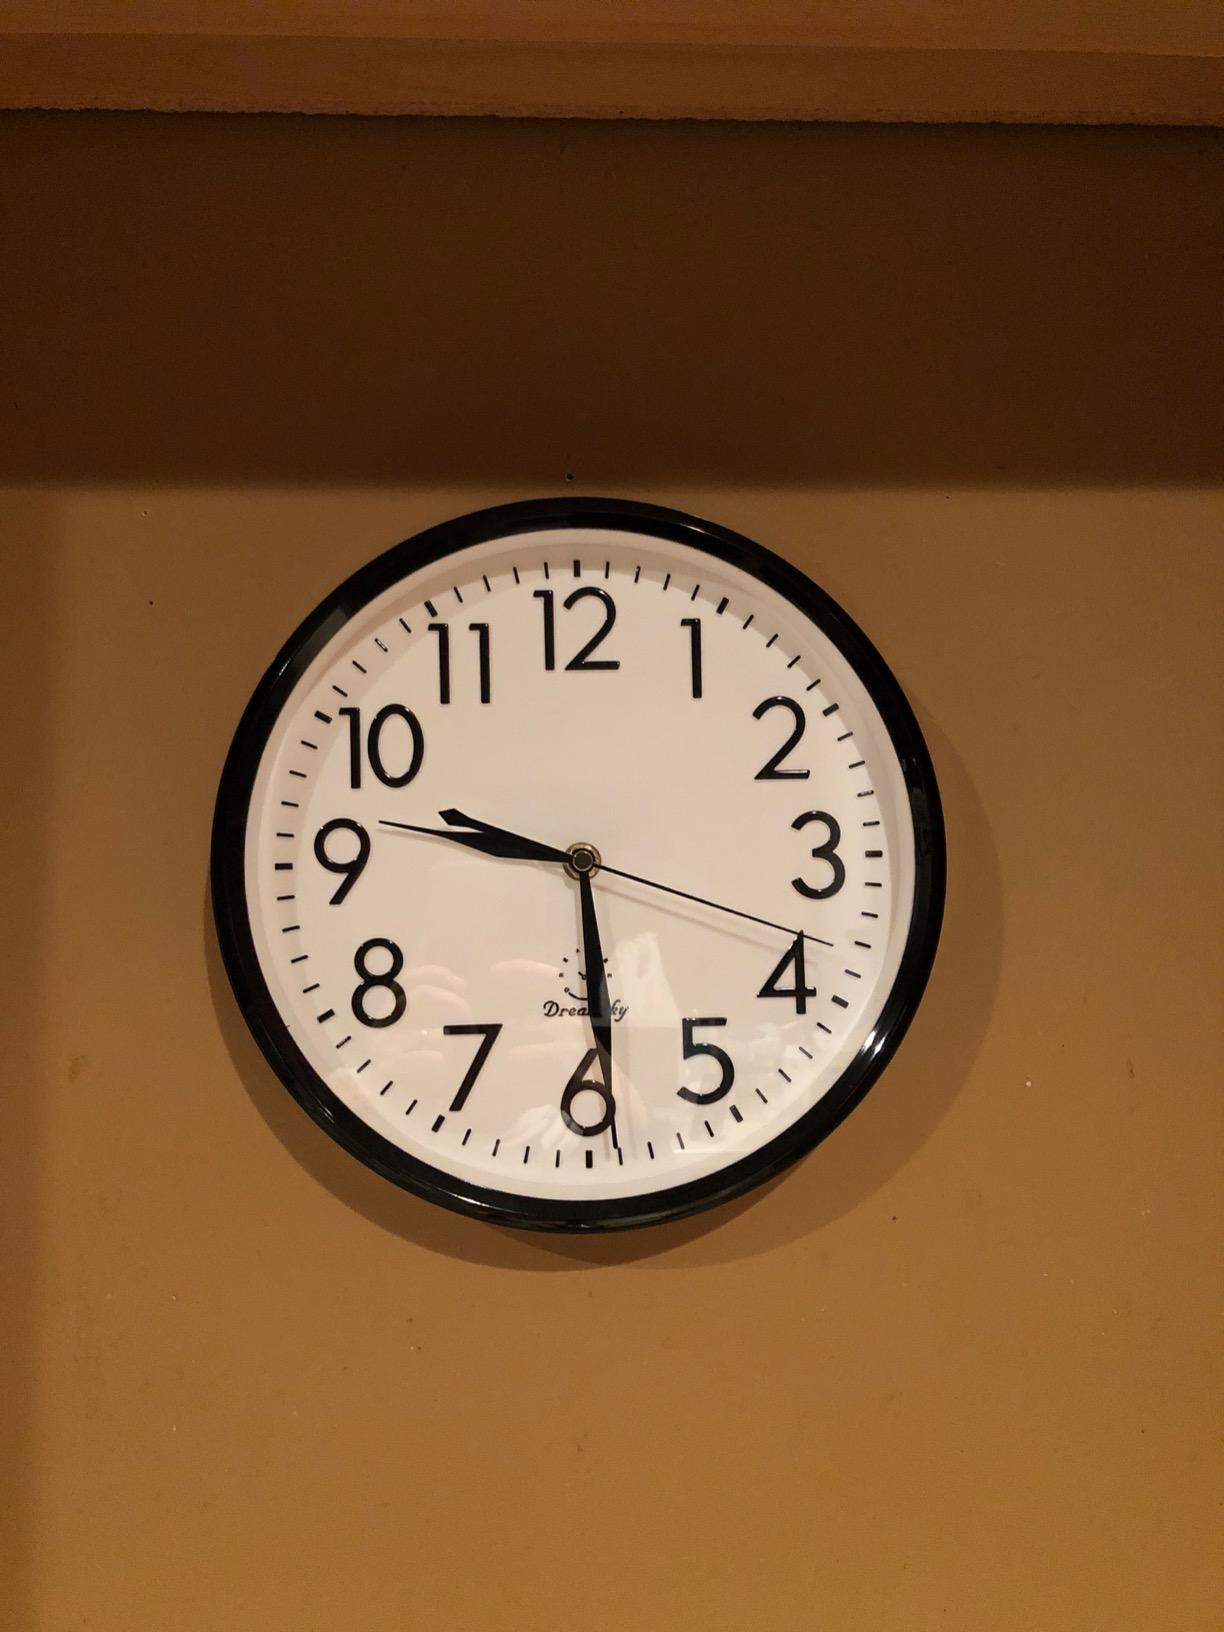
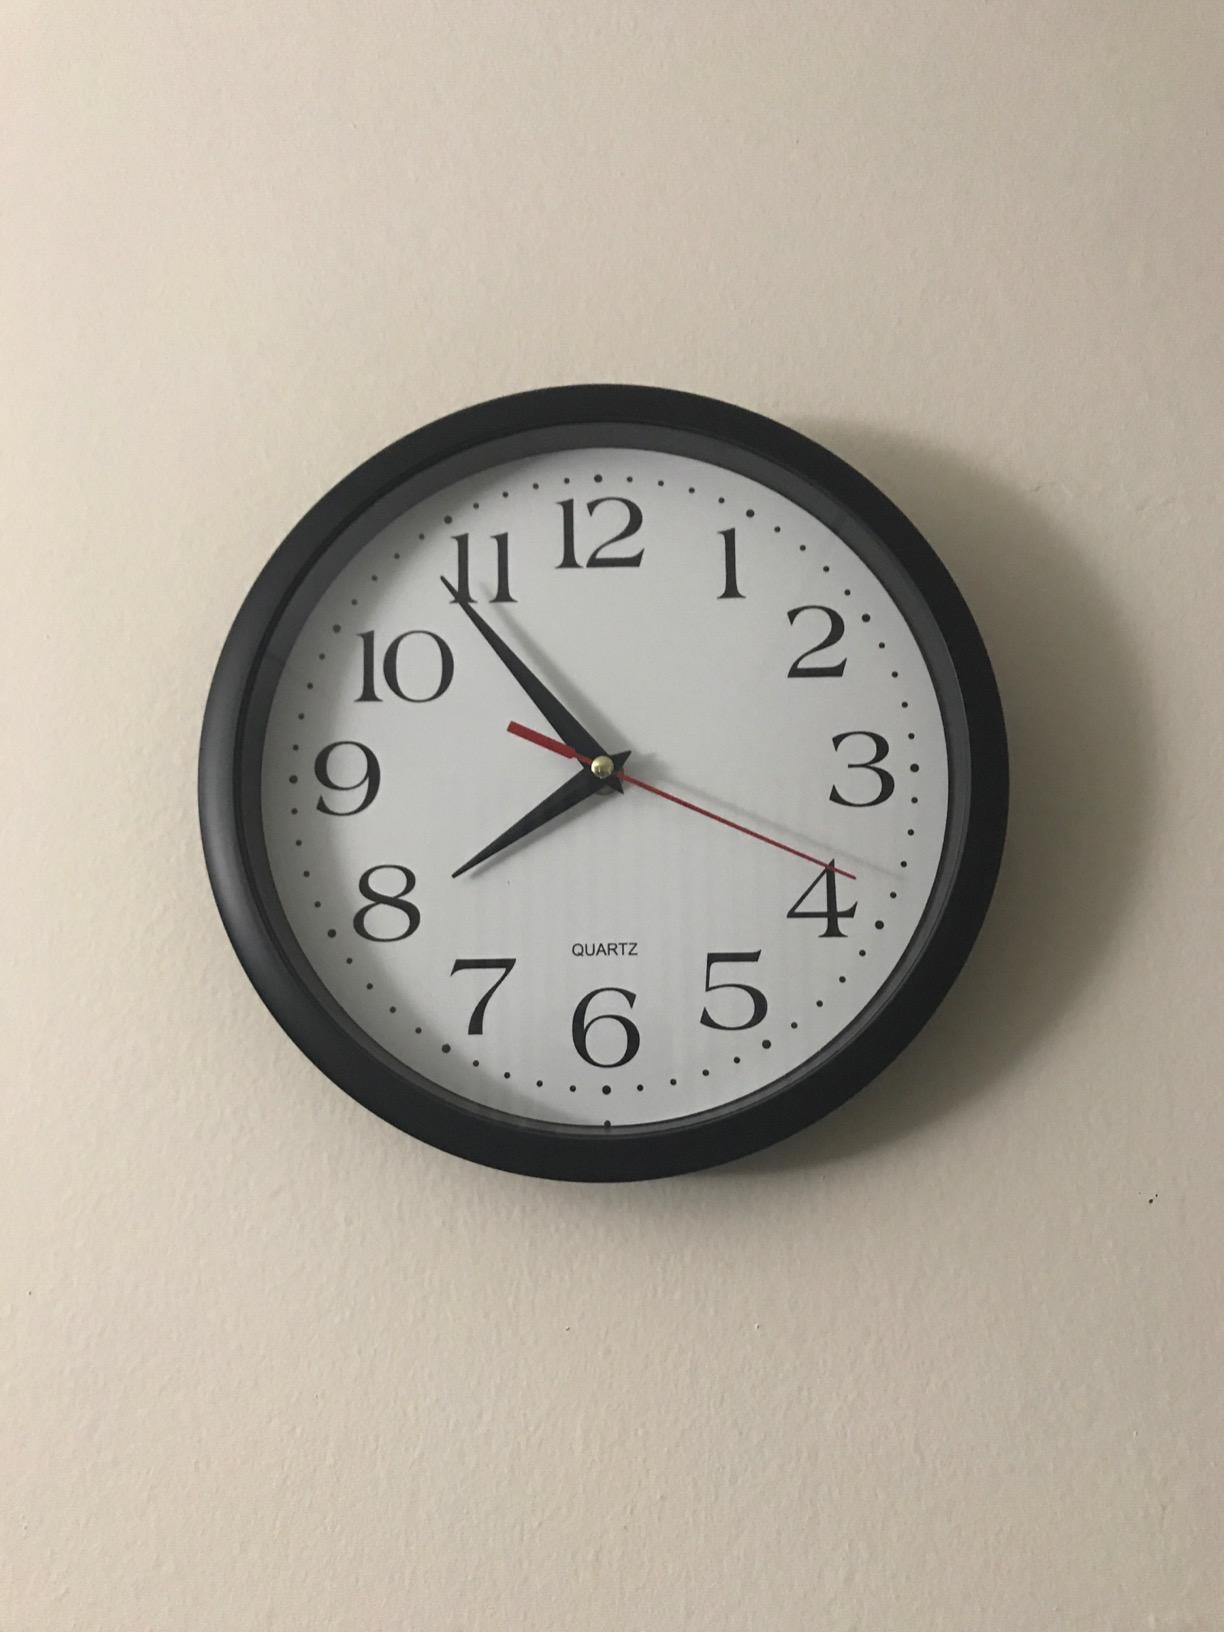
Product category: clock
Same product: no